Chicago Federal Building

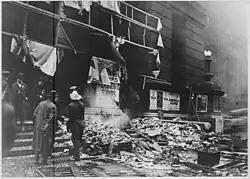
Adams Street entrance after the 1918 bombing

The Building housed the United States District Court for the Northern District of Illinois until 1964 and the United States Court of Appeals for the Seventh Circuit until 1938. The Federal Weather Bureau maintained offices in the dome and took official measurements from July 1, 1905 until December 31, 1925, when the official weather station moved to the University of Chicago campus. The Federal Building site maintained supplemental observation equipment until 1970.